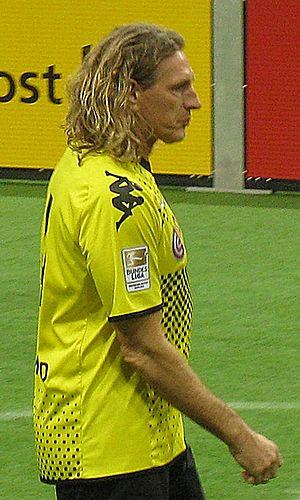
Michael Schulz est un footballeur allemand né le 3 septembre 1961 à Hitzacker.